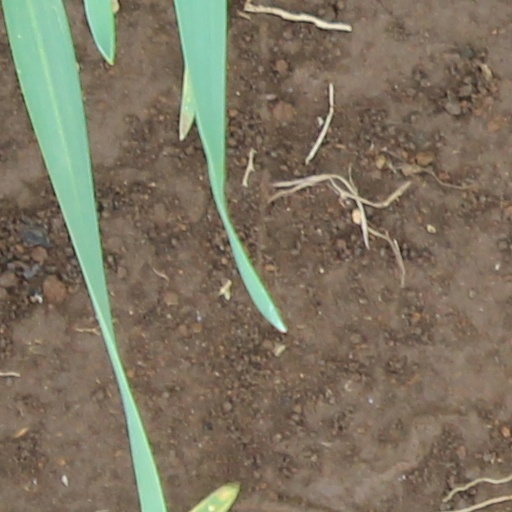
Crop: wheat